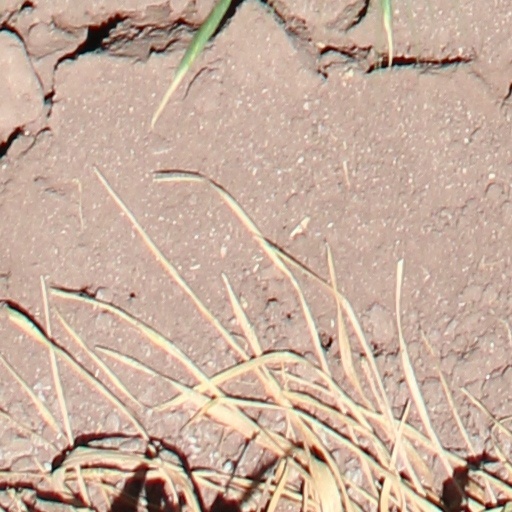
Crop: wheat